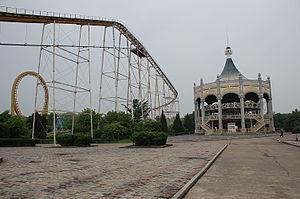
Le parc de loisirs de Mangyongdae est un parc d'attractions de l'agglomération de Pyongyang, la capitale de la Corée du Nord. Situé dans l'arrondissement de Man'gyŏngdae, à 12 kilomètres du centre-ville de Pyongyang, le parc a une superficie de 70 hectares et comprend des attractions et une petite piscine. Il comporte des montagnes russes, qui, bien qu'opérationnelles, étaient mal entretenues, ainsi qu'un carrousel, des chaises volantes et un petit train. Le parc de Mangyongdae a été ouvert le 5 avril 1982. En 2011, le parc d'attractions n'avait qu'une très faible clientèle coréenne, bien qu'il soit ouvert toute l'année.